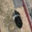
Label: skunk